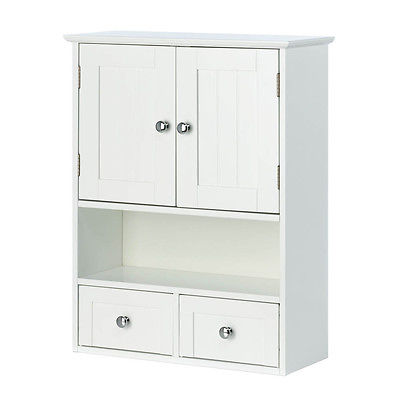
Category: cabinet